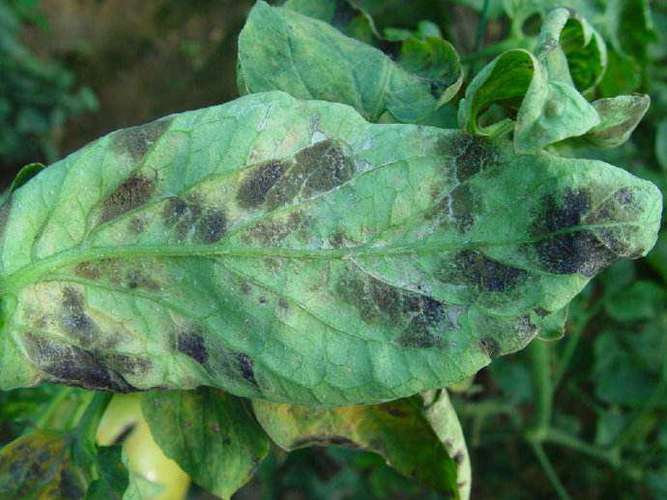
Plant: Tomato
Disease: tomato leaf mold